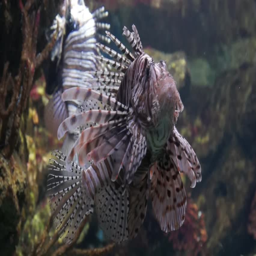
marine life in the aquarium